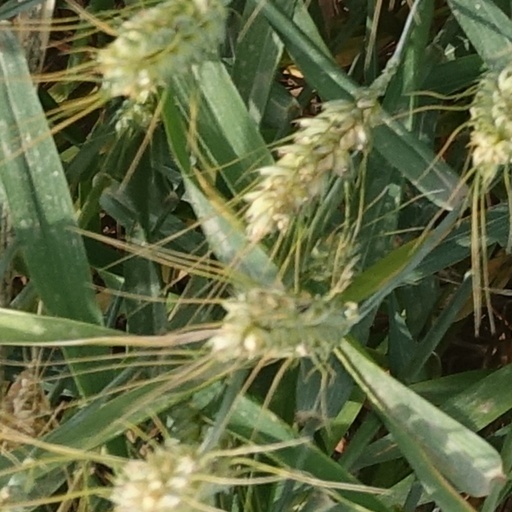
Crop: wheat